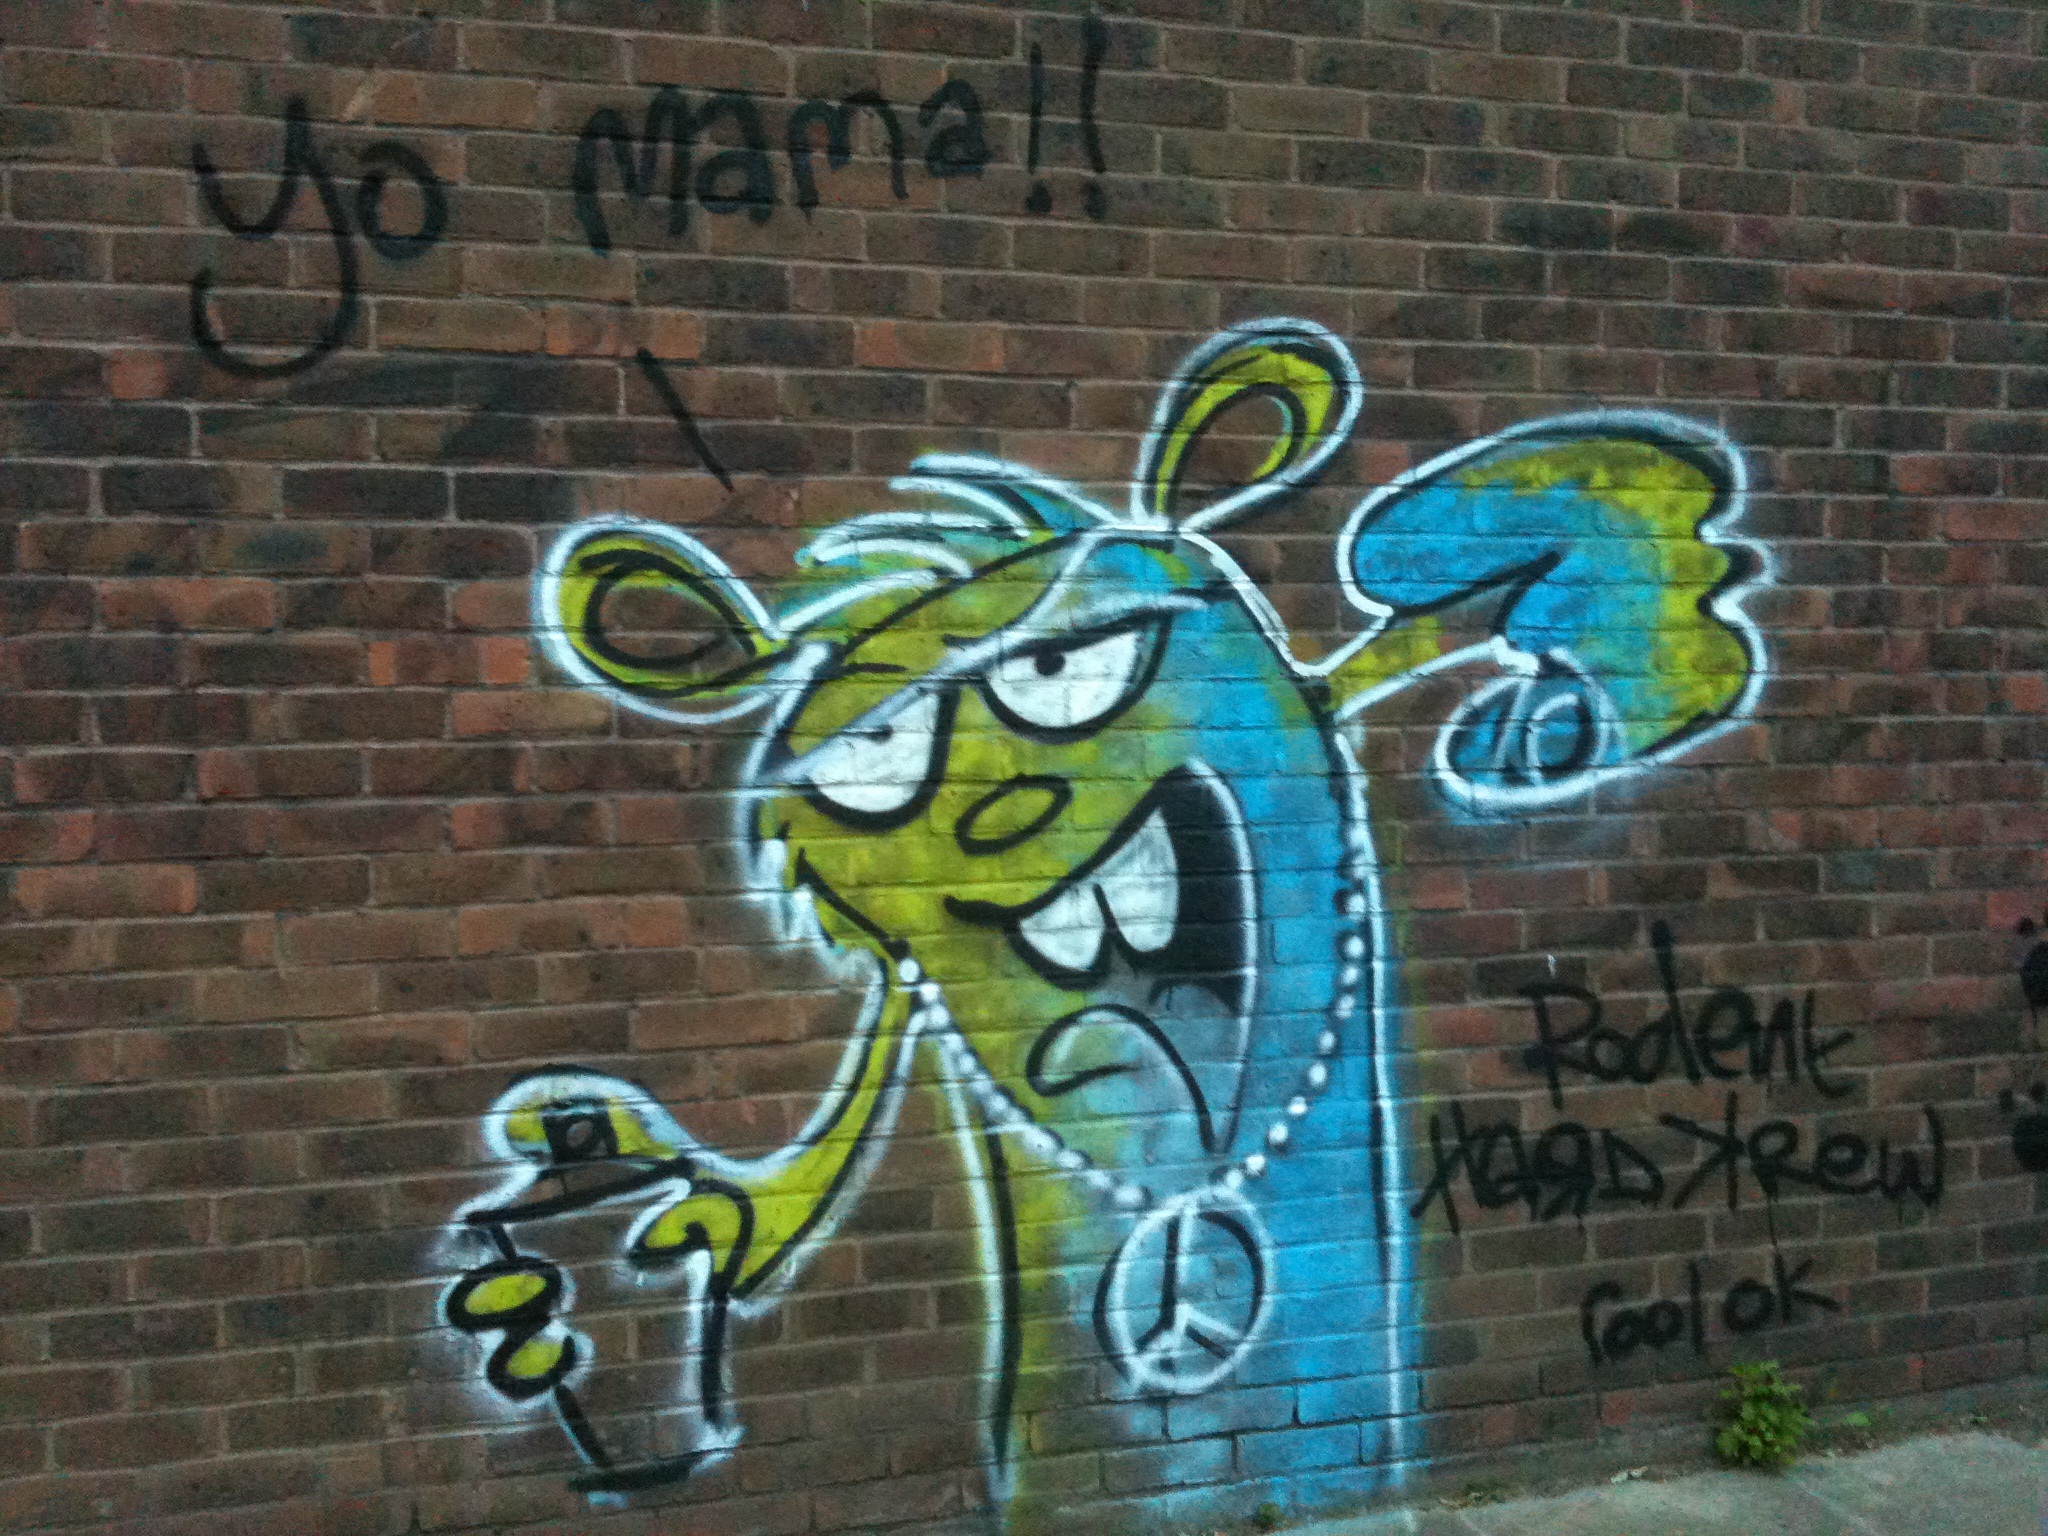
alley, city, urban, wall, young, youth, spray, artistic, paint, grunge, graffiti, street art, london, art, cool, can, mural, tag, expression, culture, vandal